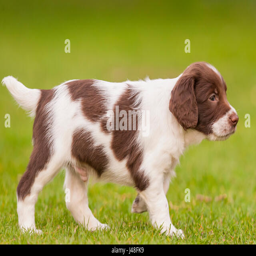
a puppy exploring the garden